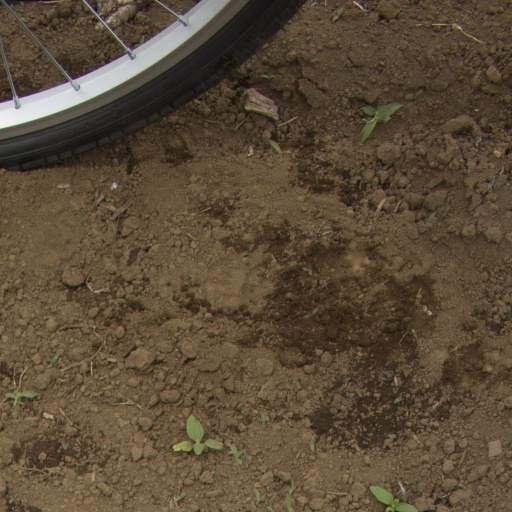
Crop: Jerusalem artichoke